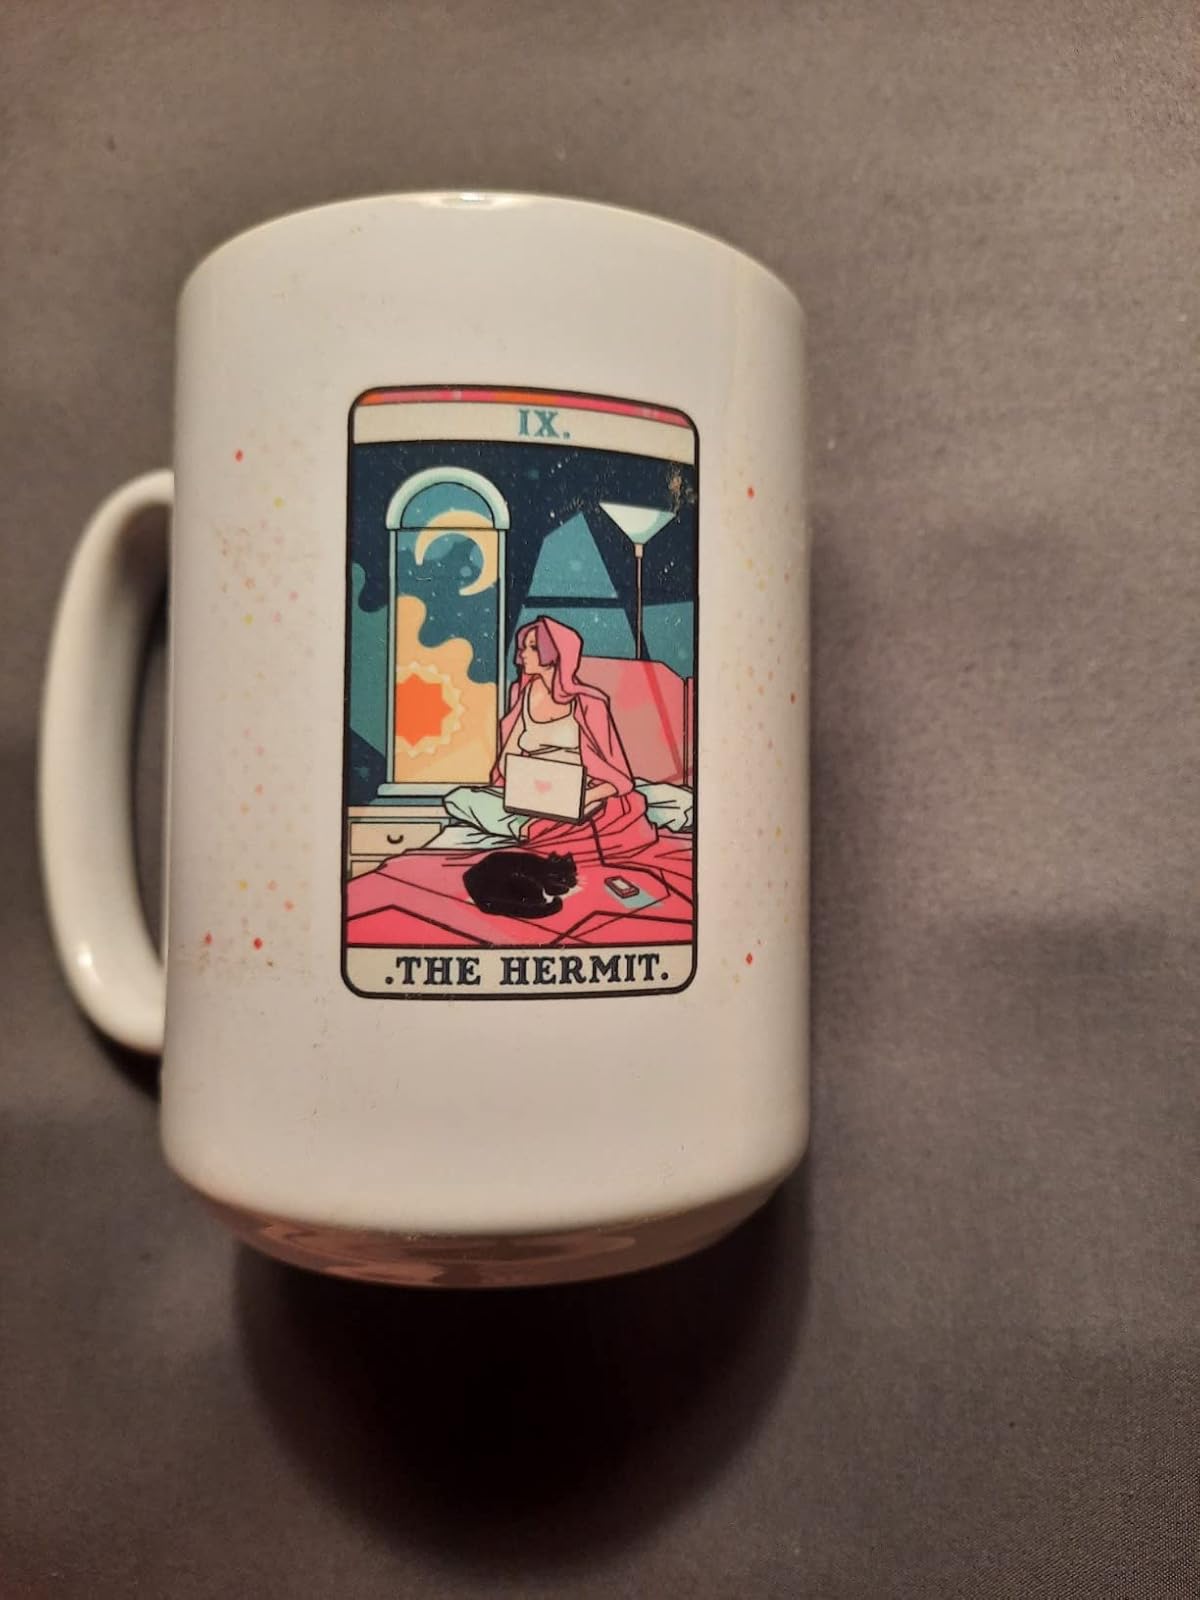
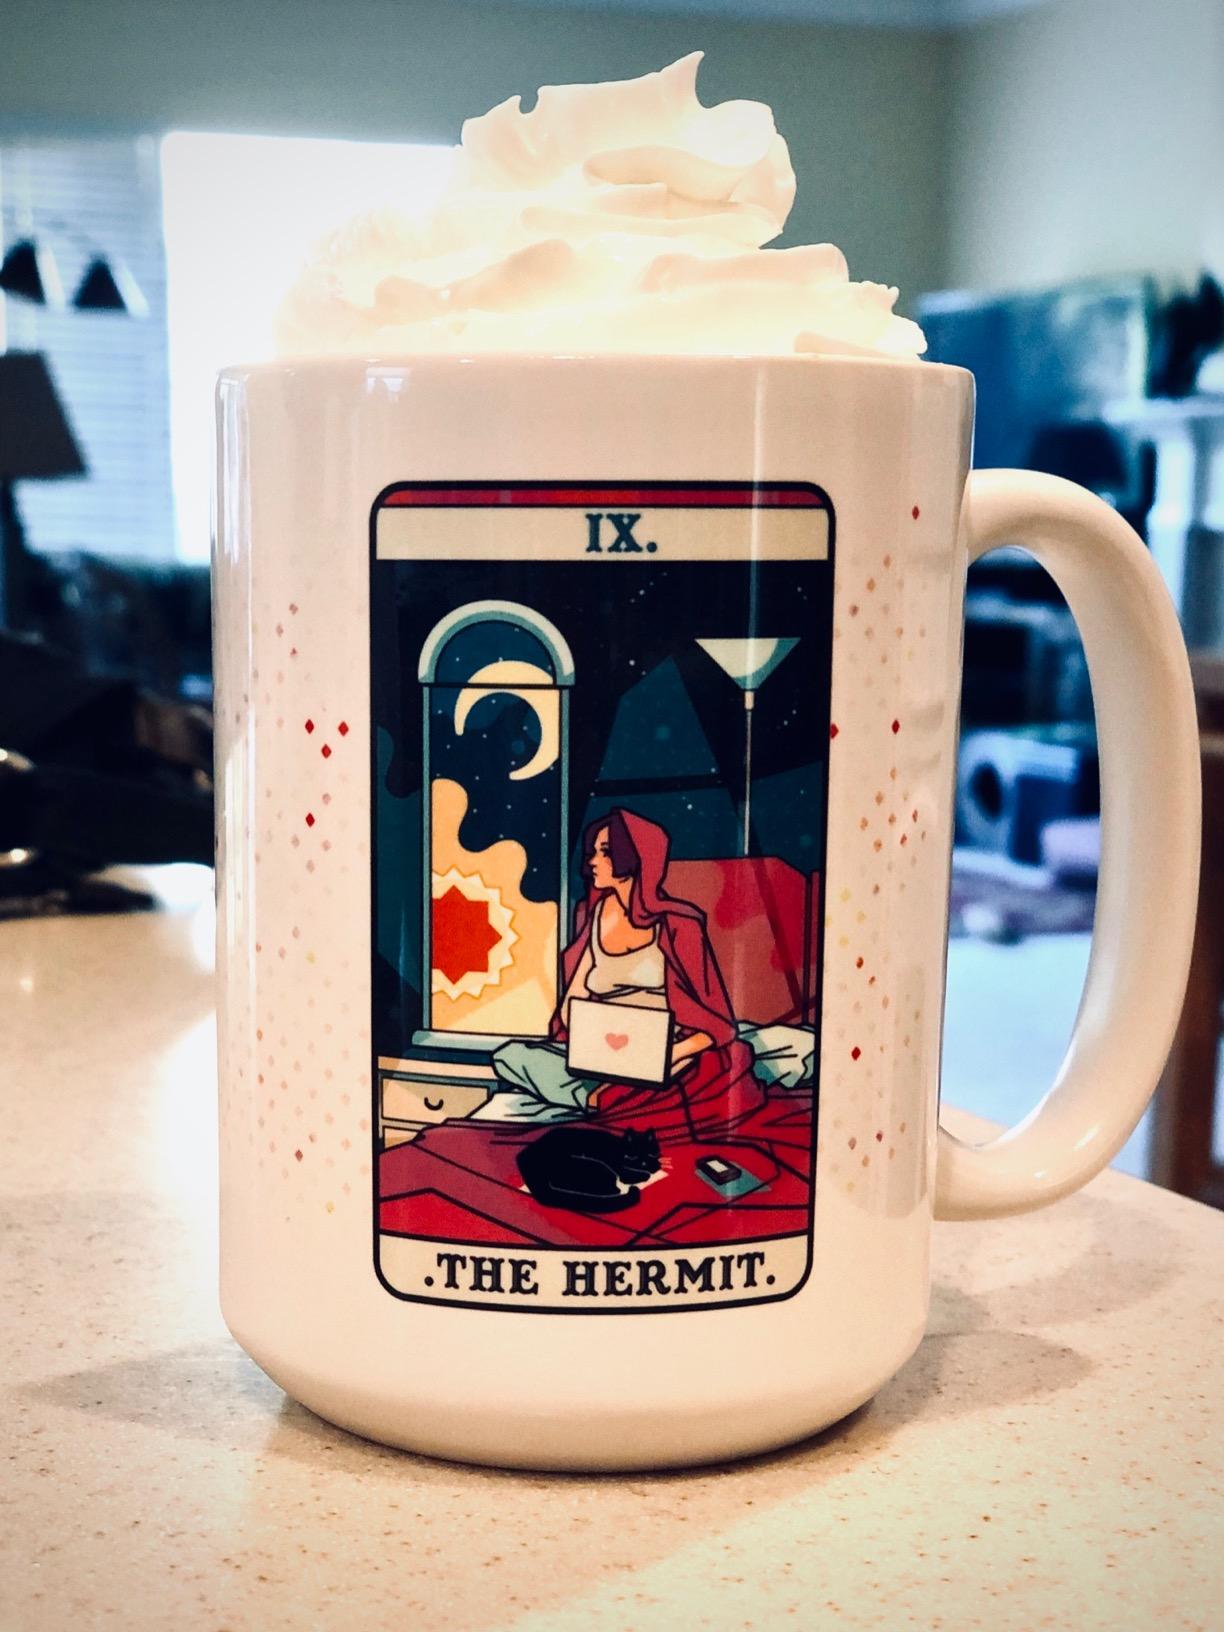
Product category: items_mug
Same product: yes